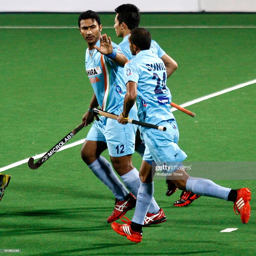
person and actor celebrate after scoring the first goal against republic during the round .